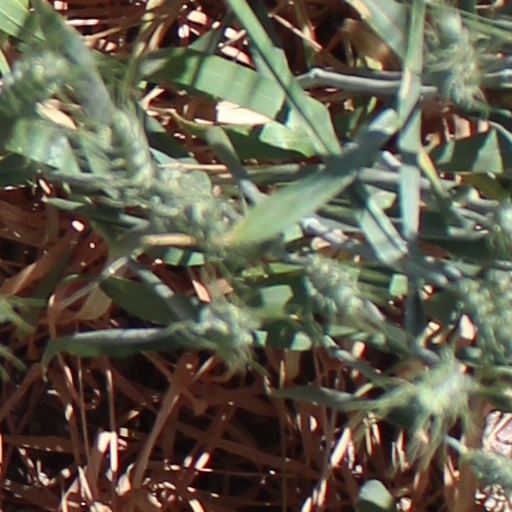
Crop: wheat